Angelo State Rams men's basketball

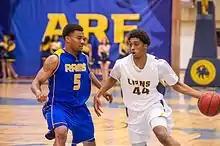
The Rams men's basketball team in action against the Texas A&M–Commerce Lions in 2015

The Angelo State University men's basketball team represents Angelo State University in USA NCAA Division II college basketball. They play in the Lone Star Conference. The Rams play home games at Stephens Arena, a 6,500-capacity arena in San Angelo, Texas, on the campus of Angelo State University. Vinay Patel is the current coach.